Korean drama

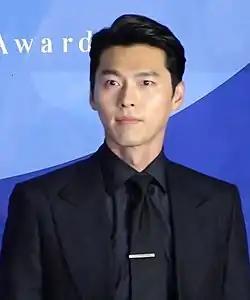
Hyun Bin has starred in the highest rated K-dramas in Korean television history, such as "My Lovely Samsoon", "Secret Garden", "Memories of the Alhambra" and "Crash Landing on You" and is considered one of the most influential South Korean actors

In India, after the late 1990s and around 2000 Korean dramas started becoming popular through piracy particularly in north-eastern states such as Manipur, Assam, Meghalaya, Sikkim, Arunachal Pradesh, Tripura, Mizoram and Nagaland as well as parts of eastern state like West Bengal and more recently in southern states like Kerala, Telangana, Tamil Nadu. Hindi films and TV serials were banned in Manipur in 2000, as a result local television stations began broadcasting subtitled Korean dramas instead from Arirang TV and KBS World. Many young people in north-eastern, eastern, northern and southern parts of India mimic the hairstyles, clothes of Korean actors while Korean fashion became very popular in the region. As part of cultural exchange, public broadcaster Doordarshan telecast "Emperor of the Sea" and "Dae Jang Geum". Korean dramas are dubbed in Tamil on Puthuyugam TV such as "Boys Over Flowers", "My Love from Another Star", "Playful Kiss" and many more. "Full House" and "Hwang Jini" started airing on Firangi channel in 2008. Reliance Big TV offered KBS World to its subscribers from 2009 on satellite television. Local fan clubs got help from Consul-General of South Korea while Korean Cultural Centre in India (KCCI) under South Korean embassy started mapping popularity of K-dramas. As per KCCI, the motivation to understand Korean drama properly without subtitles is driving the uptake of Korean language classes among the youth with females outnumbering males. DD Bharati broadcast period drama "Hur Jun" in 2014 that received highest viewer ratings of 34 million from January to October 2014. Online streaming platform ZEE5 launched "Descendants of the Sun" to test the Indian market from February 8 to March 1, 2017, and found overwhelming positive response for Korean content with viewership ran close to 56 million. The telecast of Korean drama on Cable TV in 2017 stopped as Korean Broadcasting System Network wanted to raise syndication charges due to accumulation of large viewer-ship base in India that included pockets of Bihar, Kerala and Uttar Pradesh due to short 16 to 20 episodes format that are easier for binge-watching. With increasing interest in Korean content among younger generation from tier-1 cities, Samsung through its My Galaxy mobile application is partnering with Korean Broadcasting System (KBS) in 2019 to bring exclusive content for 20 million Indian users. With COVID-19 pandemic, Dish TV started premium K-dramas dubbed in Hindi and Tamil. Korean dramas are also driving highest viewer-ship on Netflix with second season of TV series "Kingdom" attained the Top 10 series row as of March 2020. "It's Okay to Not Be Okay" is on Netflix Top 10 list in India for several weeks in August 2020 which has jumped to number 3 position. Netflix is increasing investment on Korean content to capture the Indian market. Over-the-top media service (OTT) MX Player confirmed rising popularity and demand of Korean dramas among millennial population especially the women audience and is now making deals with South Korean television and radio network company Seoul Broadcasting System (SBS) to bring more content in India. Korean dramas and films became most visited category for ShortsTV in India. As per media experts, the relatable themes in Korean content is fast catching the imagination of general public of almost every age group that is going mainstream and driving highest viewing especially after 92nd Academy Awards winning movie "Parasite" due to the shared Asian cultural heritage and societal values. As per Parrot Analytics report, K-drama series "Crash Landing on You", is on demand 1.2 times than an average TV series that is 89.8% more than all drama titles shown in India forcing broadcasters to make extra slots as women are at the forefront of consumer demand in Korean content category. The COVID-19 lockdown in India proved to be an inflection point in 2020–2021 when Korean drama moved from a niche sub-culture segment to mainstream due to services like Netflix, Rakuten Viki and YouTube. It penetrated to every age group and social background. The popularity of Korean drama forced many over-the-top media service in India such as MX Player, Viu and ZEE5 to bring the dubbed versions in local language that will help cater to large non English speaking audience.